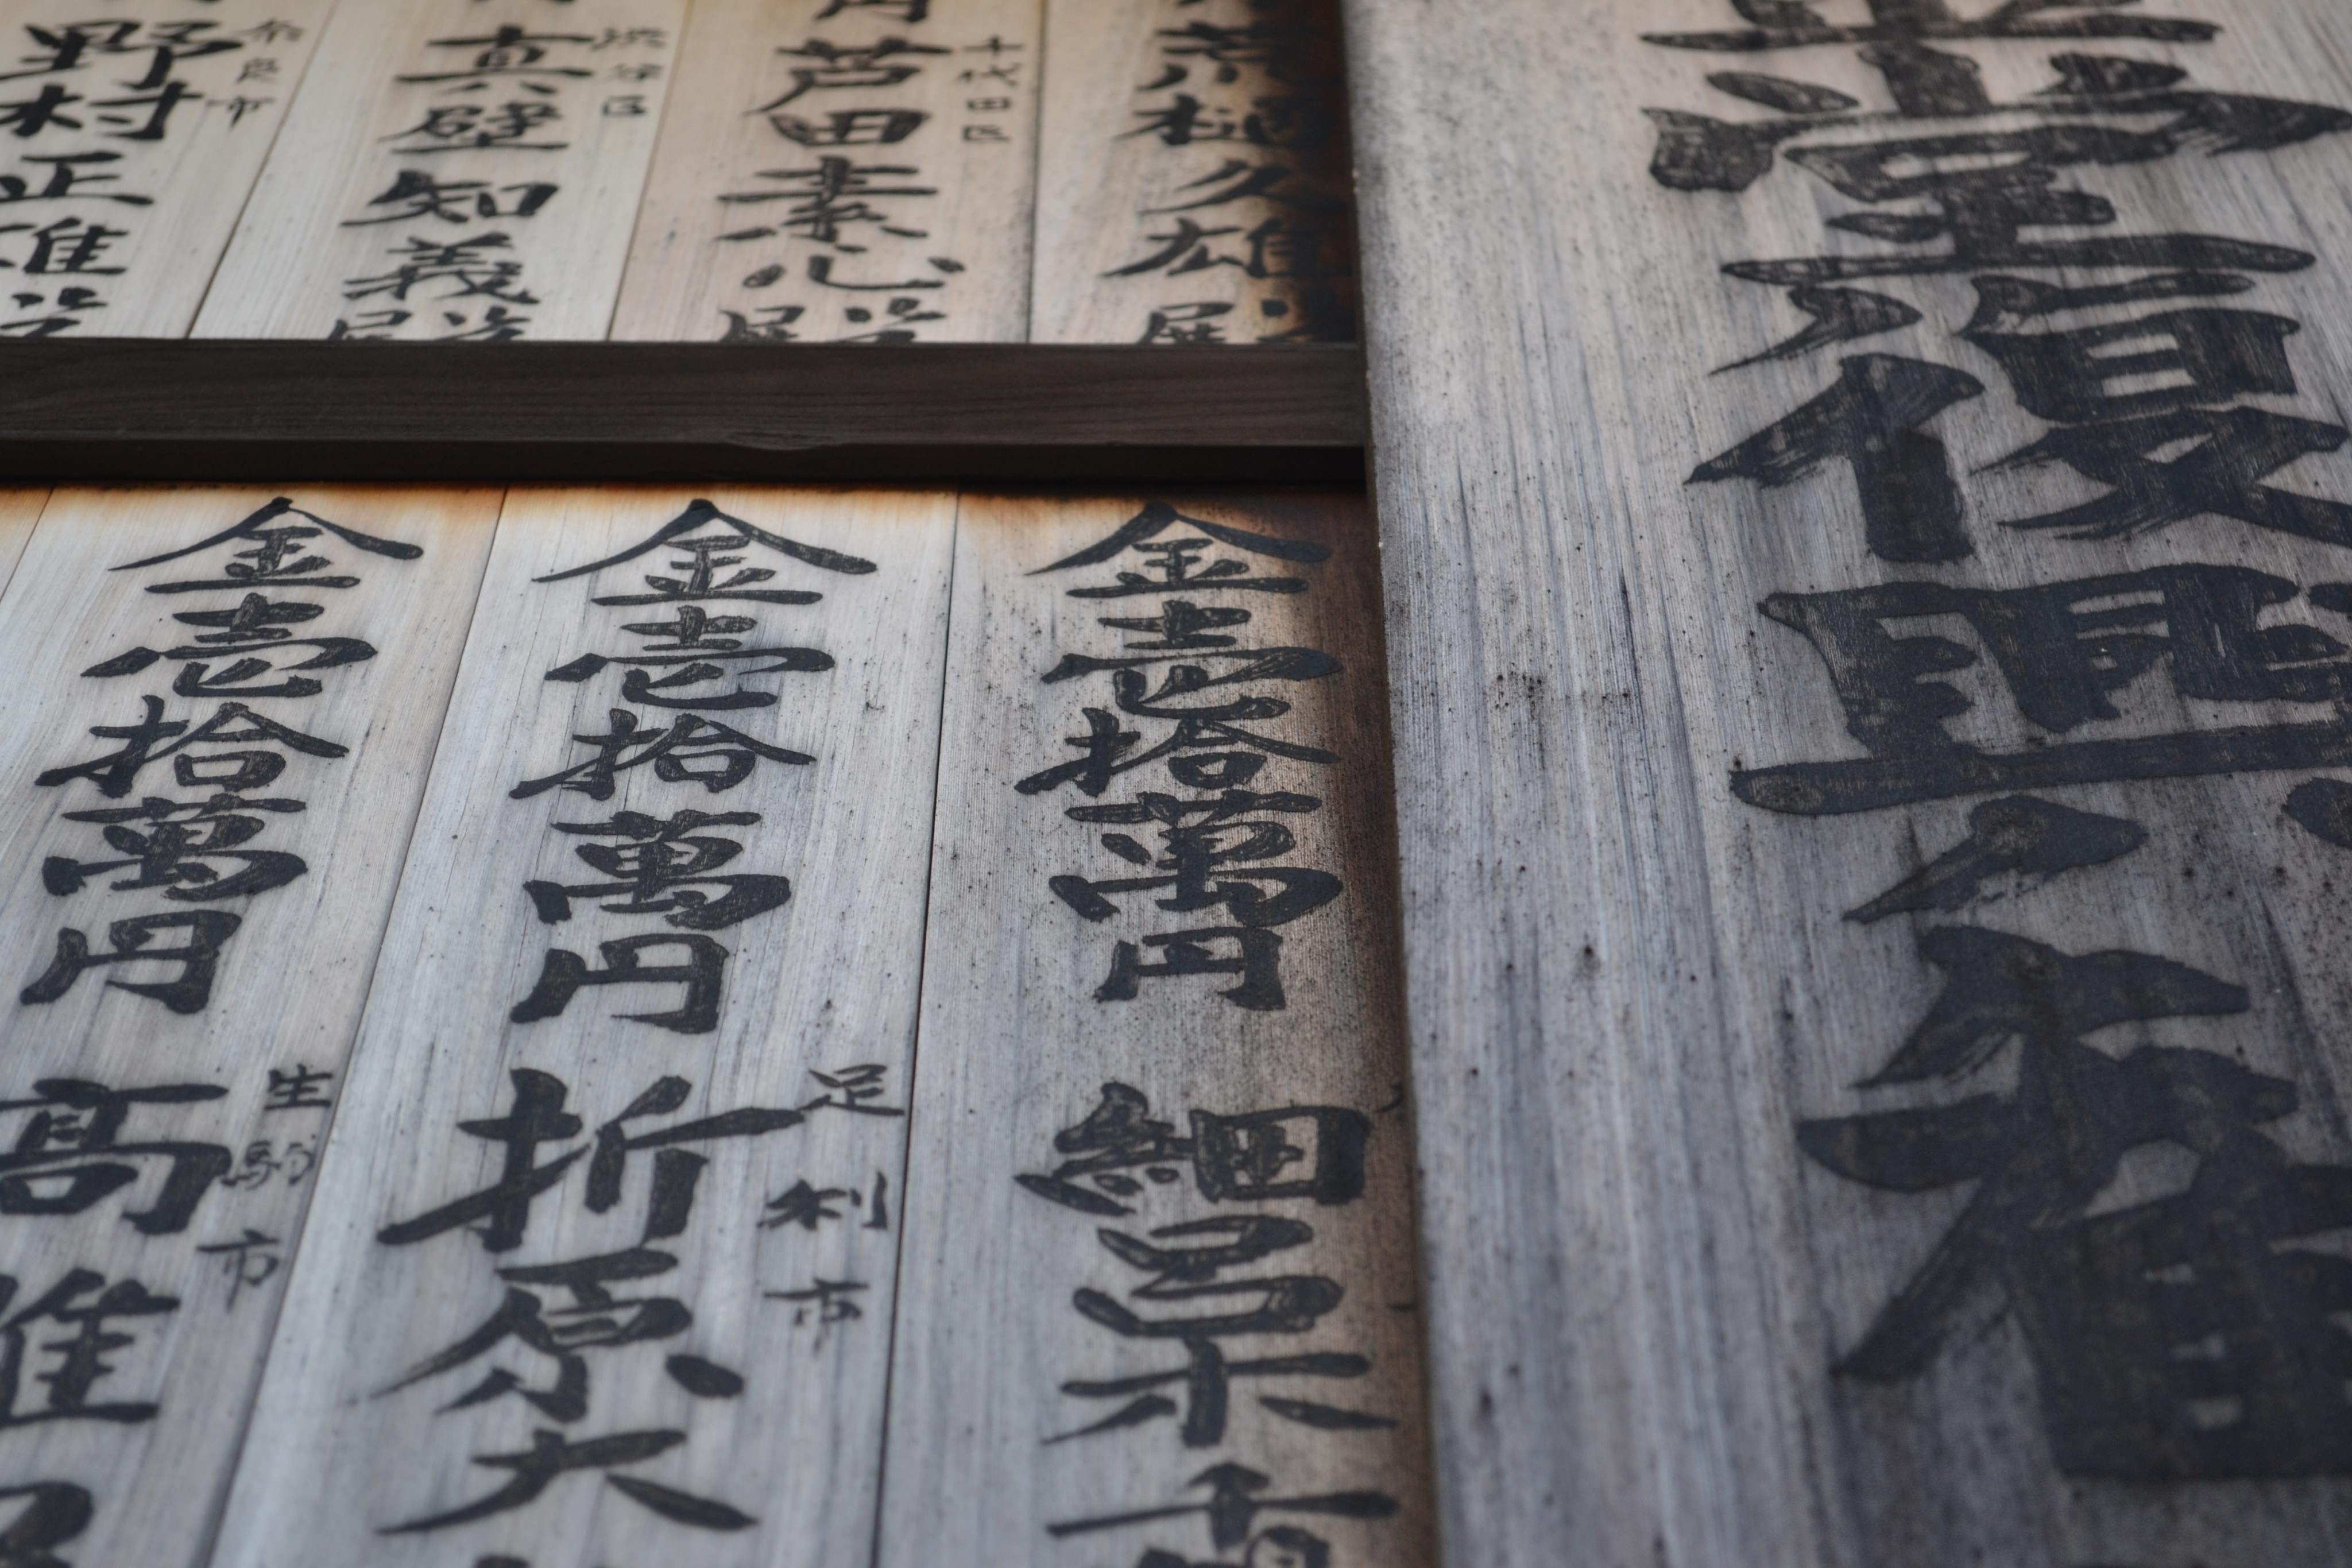
writing, wood, number, sign, symbol, print, communication, business, graffiti, ink, font, art, sketch, drawing, text, handwriting, culture, calligraphy, language, wooden surface